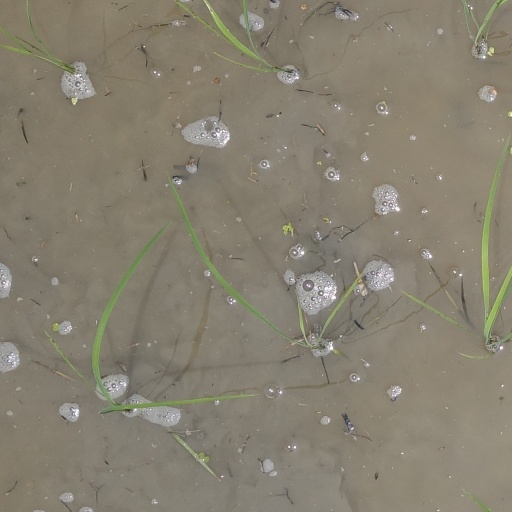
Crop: rice